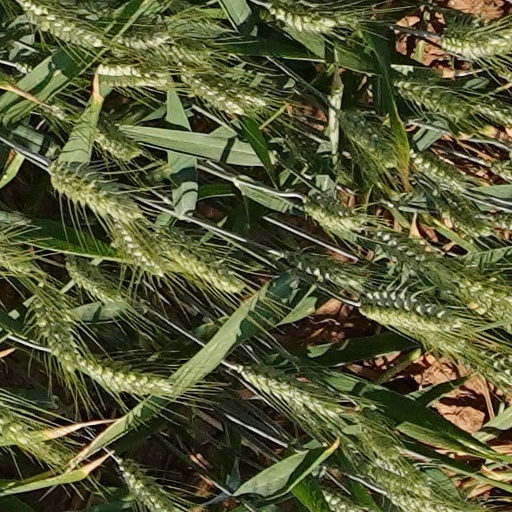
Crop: wheat